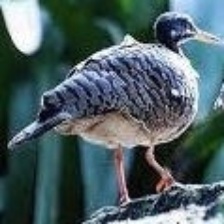
Species: SUNBITTERN
Scientific name:  EURYPYGA HELIAS